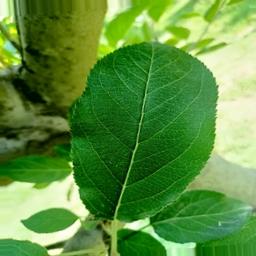
Label: Healthy